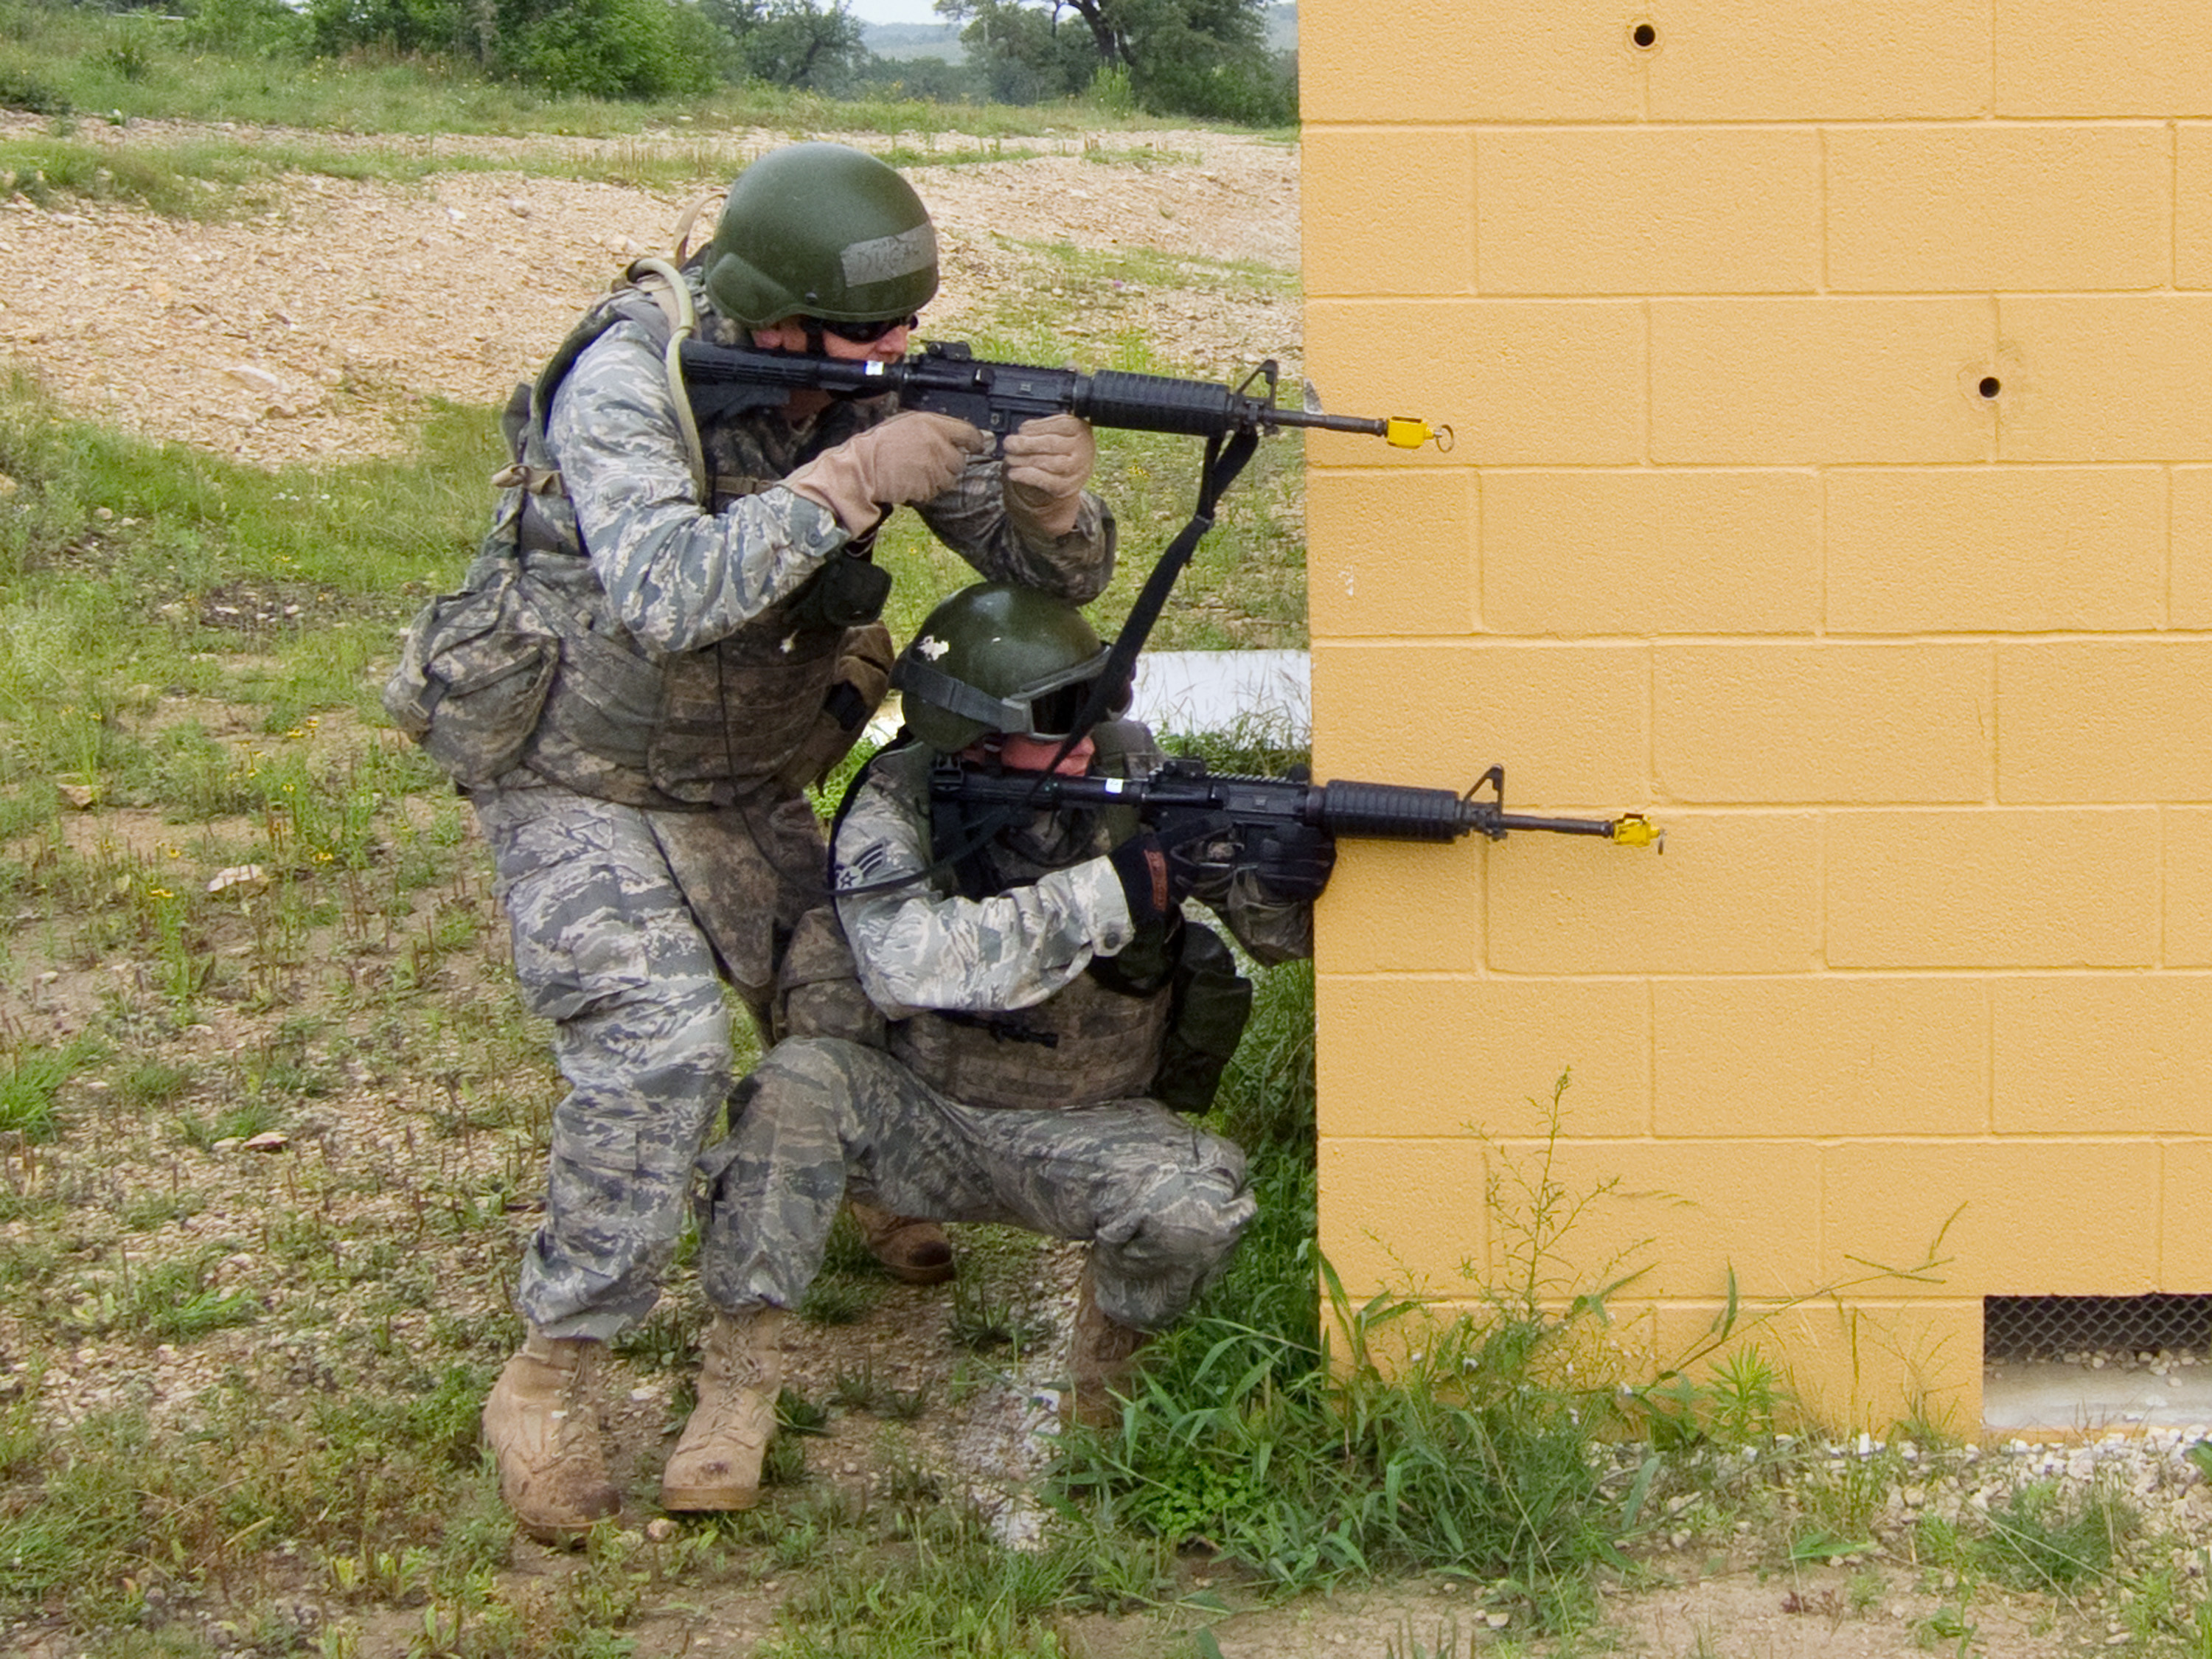
recreation, army, training, shooting, sports, texas, games, campandersonpeters, paintball, infantry, firearm, outdoor recreation, marksman, individual sports, contact sport, shooting sport